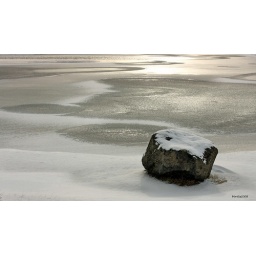
Could not resist this rock standing alone by this frozen lake.